Answer in natural language. How many DiningTables are visible in the scene? Choose between the following options: 4, 0, 2, 1 or 3
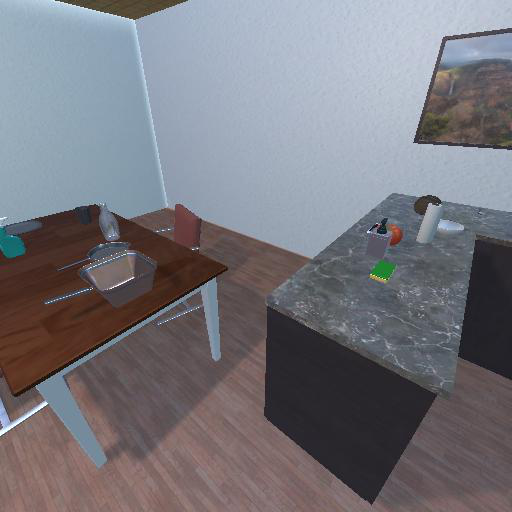
<answer>1</answer>